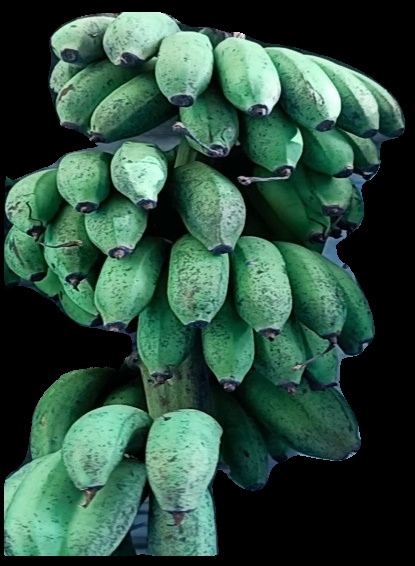
Variety: rasbale
Grade: grade2